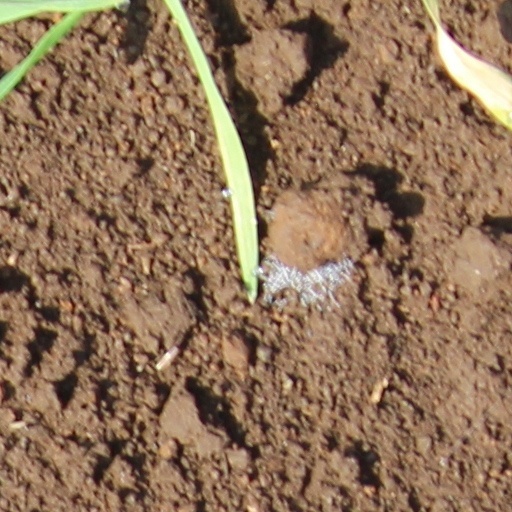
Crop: wheat